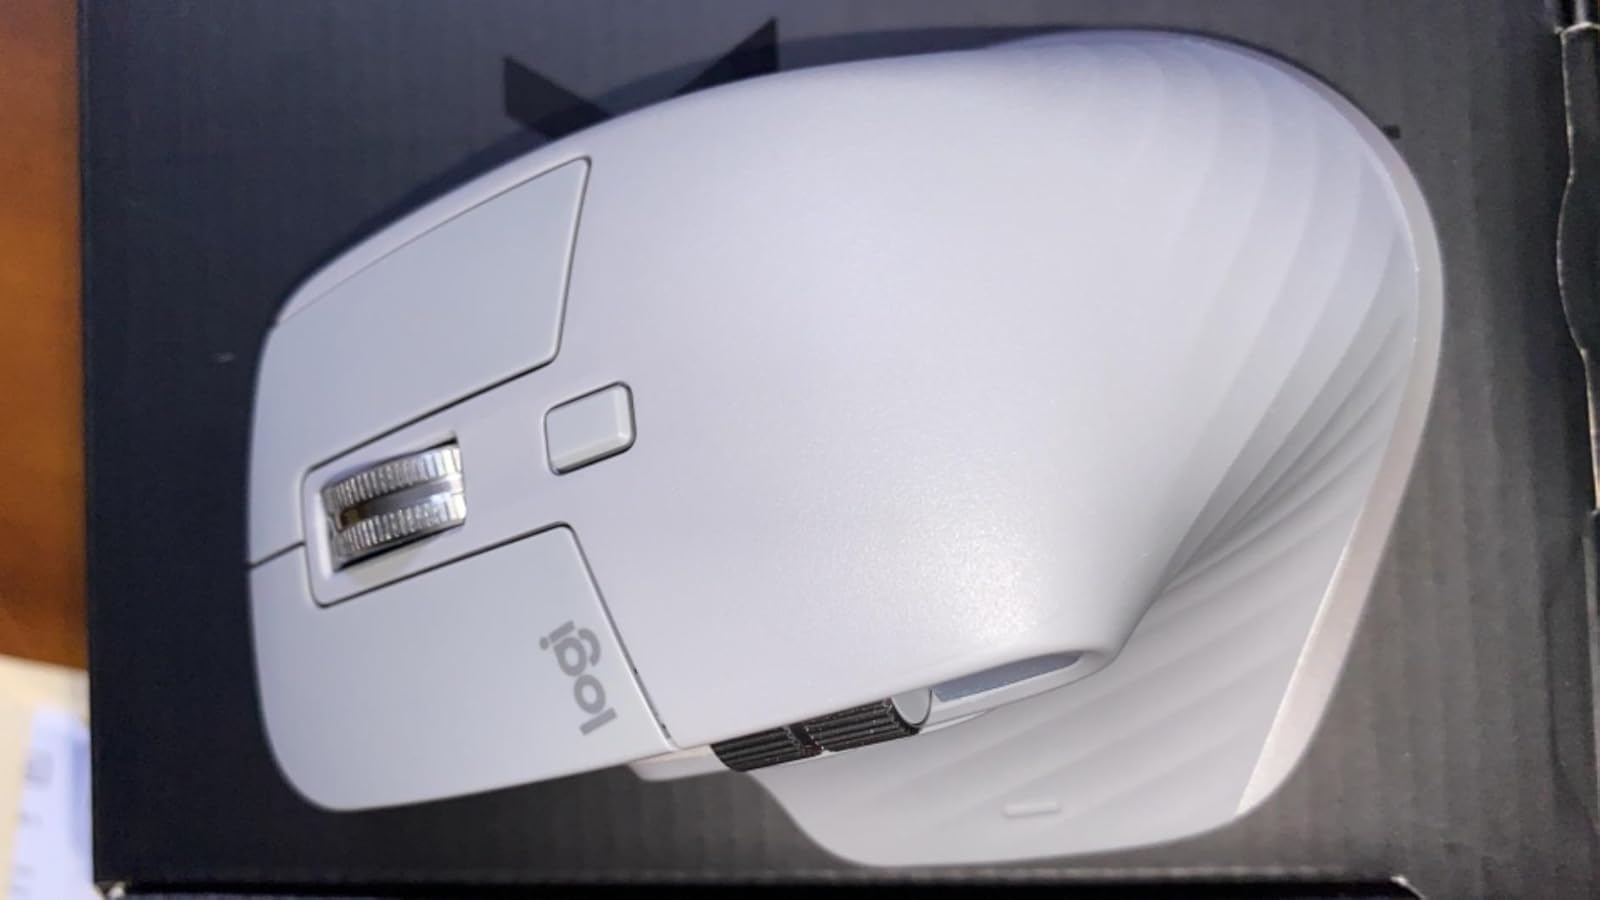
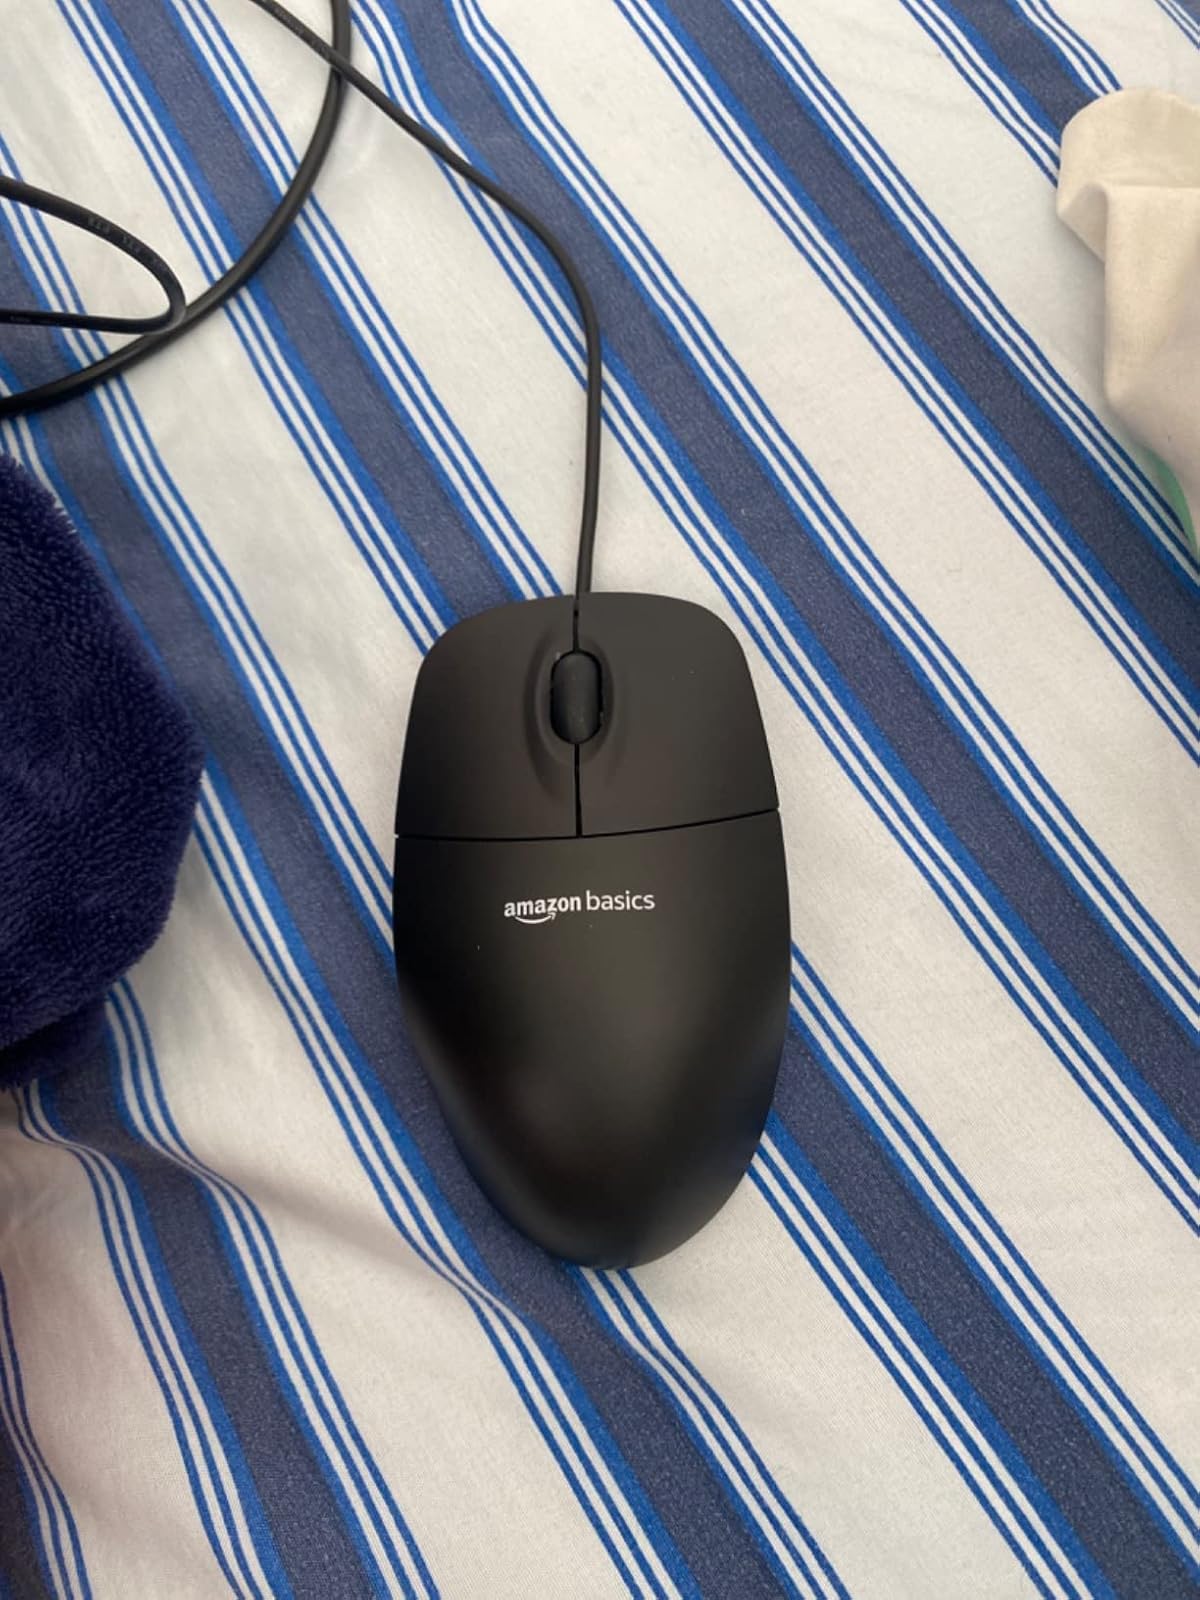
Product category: mouse
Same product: no